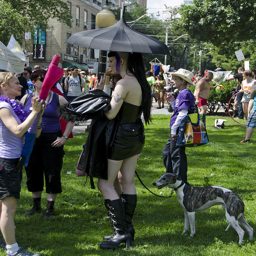
A gothic emo chick standing on a  green field.
a female standing in the grass with an umbrella over her head
A woman in black with a dog stands in the grass.
A woman dressed in black with a black umbrella  talking to a woman in a purple tank top.
A girl is holding a parasol in a field of people.